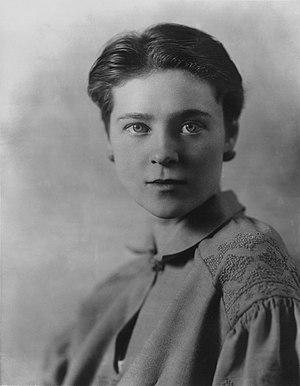
La coupe à la garçonne est une coupe de cheveux et coiffure féminine courte apparue au début du XXᵉ siècle et popularisée à la fin des années 1920 par Louise Brooks dans le film Loulou et par Joséphine Baker. Il s'agit à cette époque d'une variante courte de la coupe au carré.